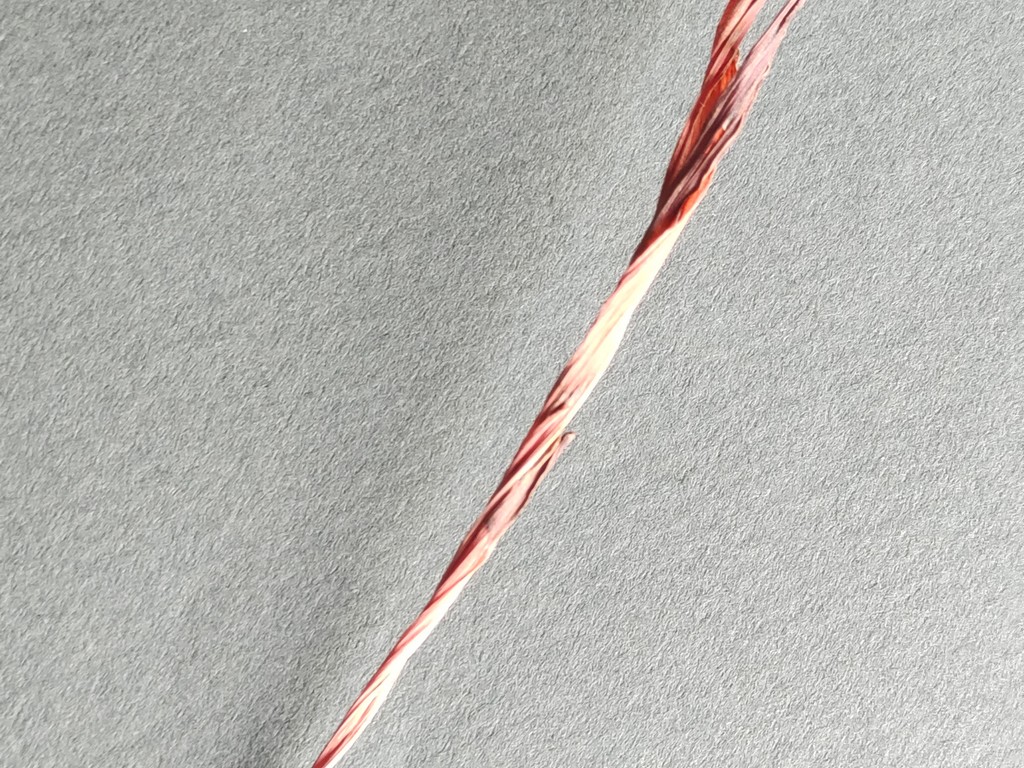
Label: Dried